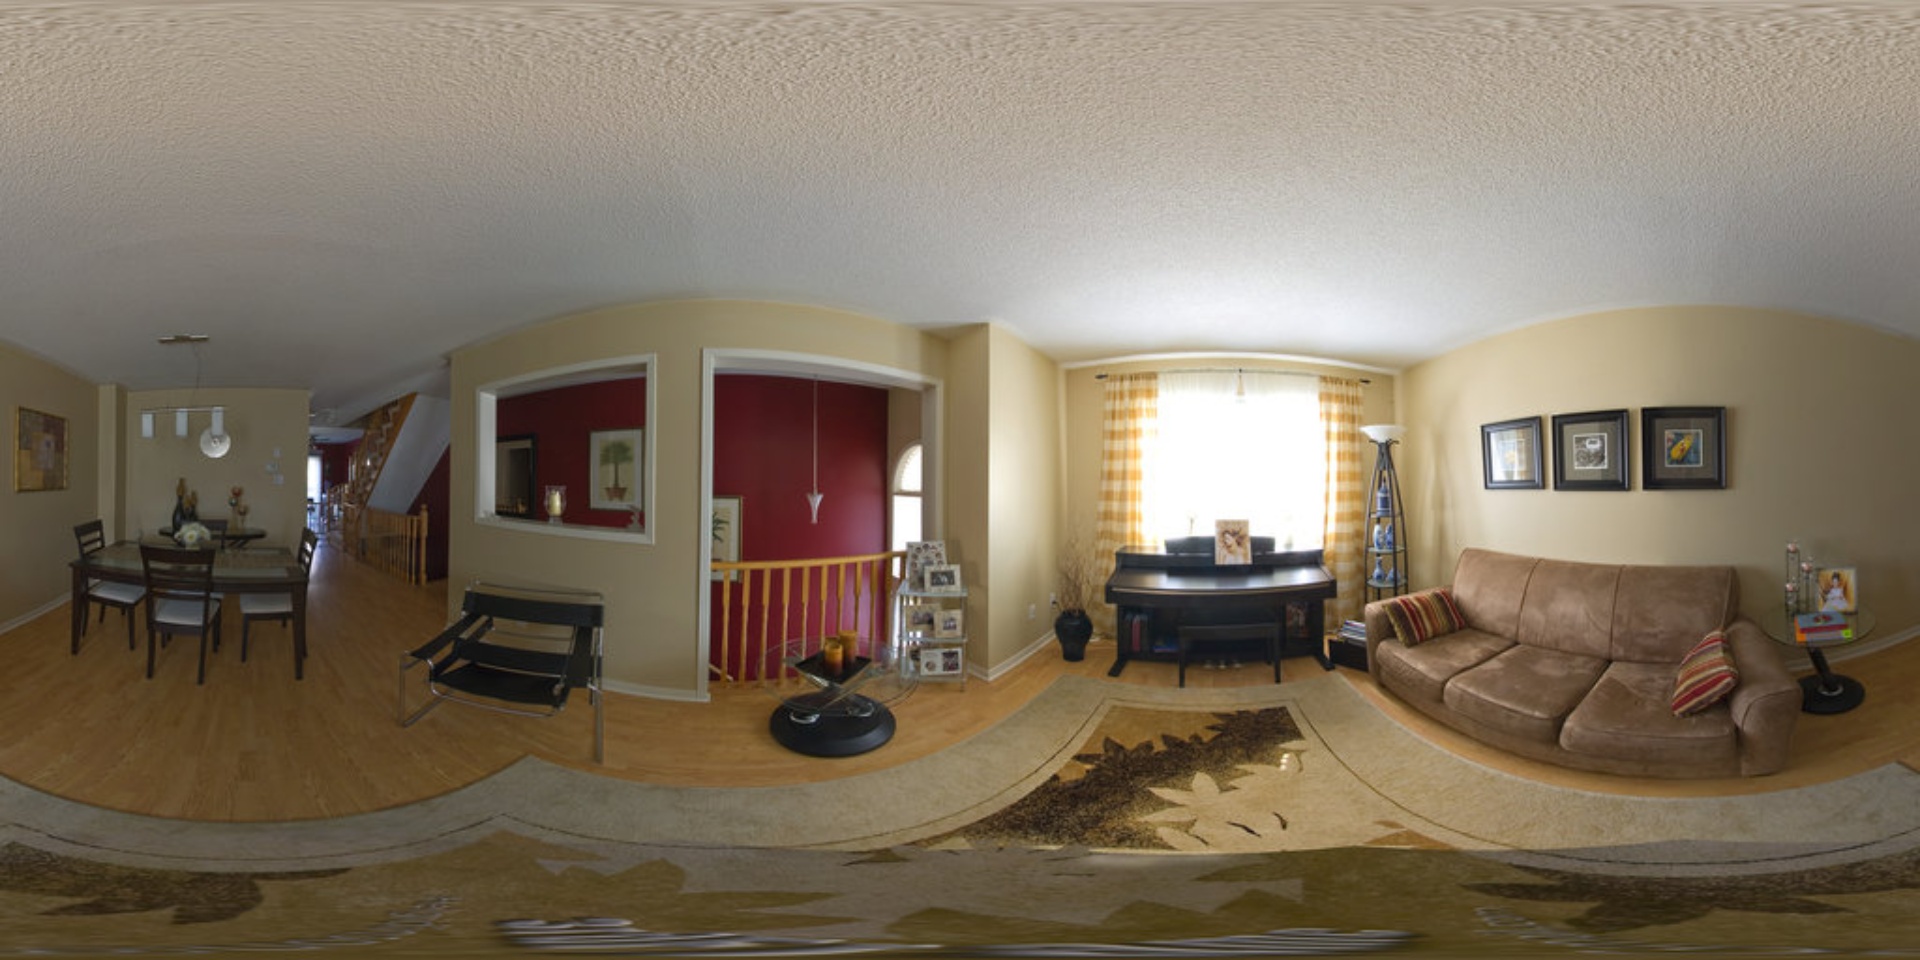
Referred object: Black piano below the window

Referred object: the brown suede sofa